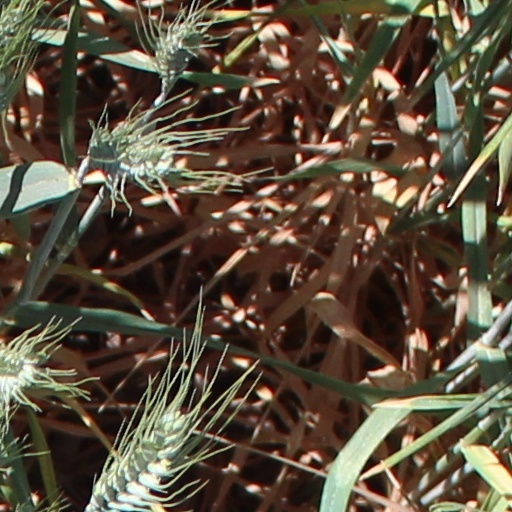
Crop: wheat